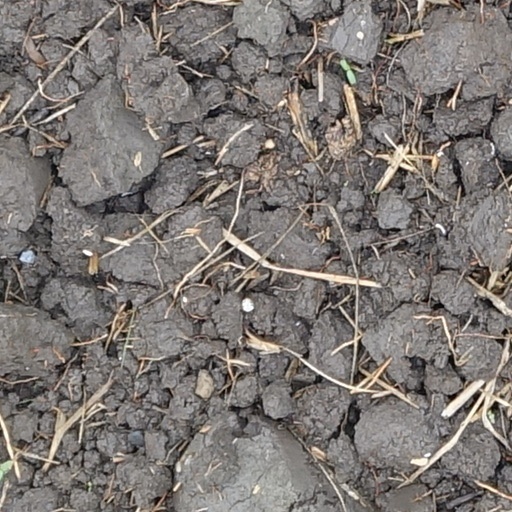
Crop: wheat